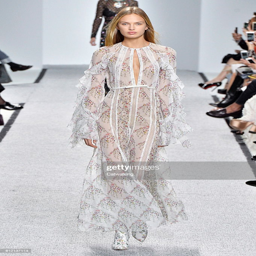
a model walks the runway at the summer fashion show during event .